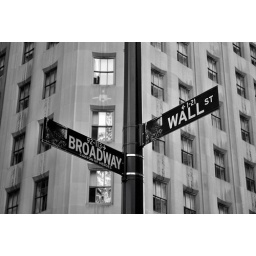
classic signage showing the intersection of canyon of heroes in lower manhattan and wall st.